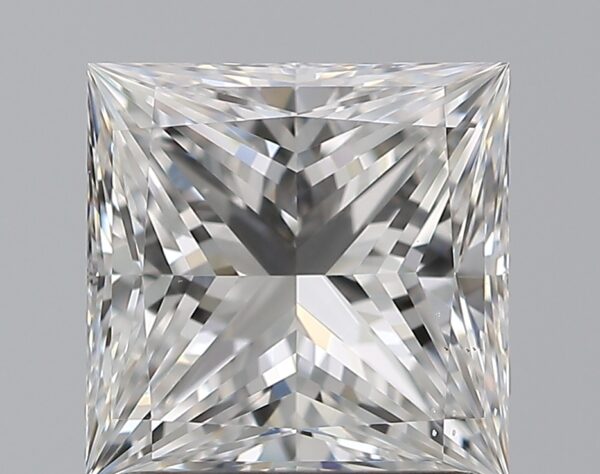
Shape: princess
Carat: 1.5
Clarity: VS1
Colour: E
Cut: EX
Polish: EX
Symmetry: EX
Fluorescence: F
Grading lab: GIA
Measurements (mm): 6.38 x 6.36 x 4.47